Ali Nasir

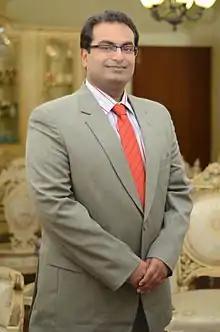

Ali Nasir (born 7 October 1978) is a news anchor, media person, broadcast journalist and economist from Pakistan. He regularly appears on Geo News, Dawn News, Business Plus, SAMAA TV, AAJ TV, Metro One, News One (Pakistani TV channel), Din News, Waqt News, Royal News, and Indus News.